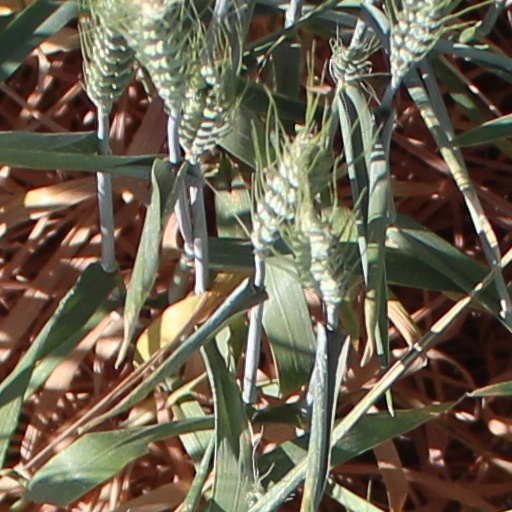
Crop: wheat